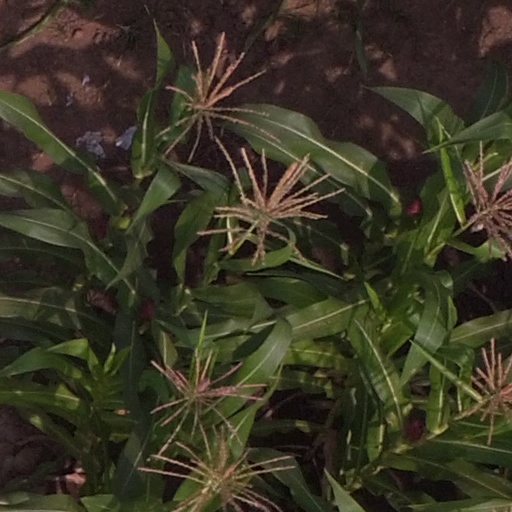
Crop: maize; corn